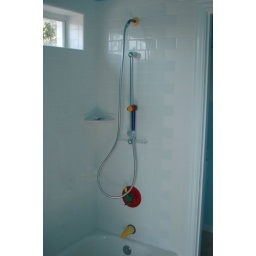
The bath fixtures in The Boy's bathroom at the new house. 5/18/07